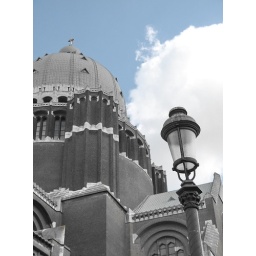
Paled bombast under blue sky